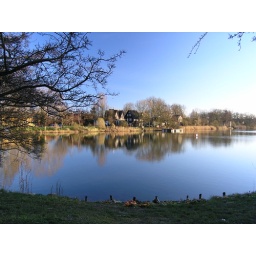
in the glass ball